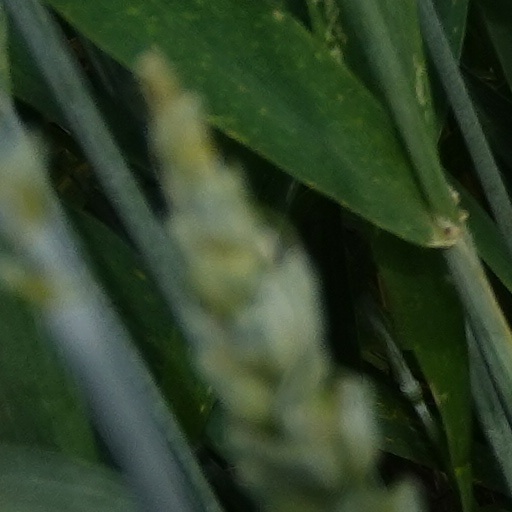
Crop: wheat